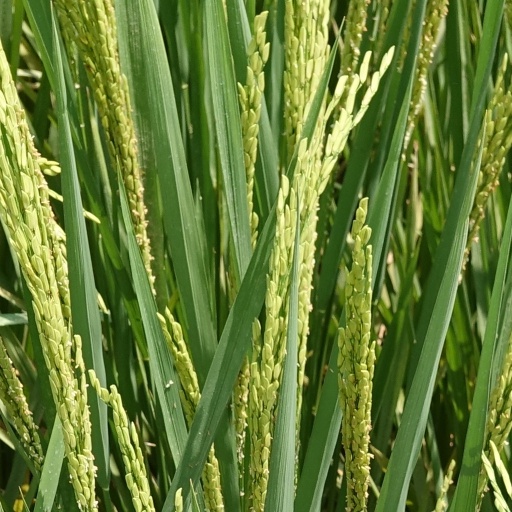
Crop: rice